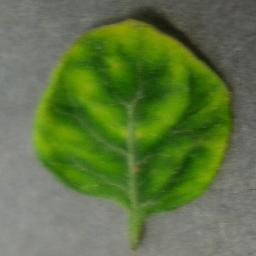
Label: Tomato___Tomato_Yellow_Leaf_Curl_Virus